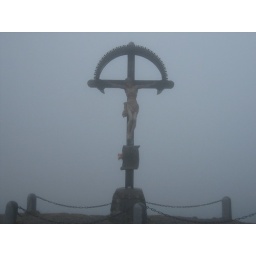
A cross marks the start of Lago Bianco, hidden in the cloud